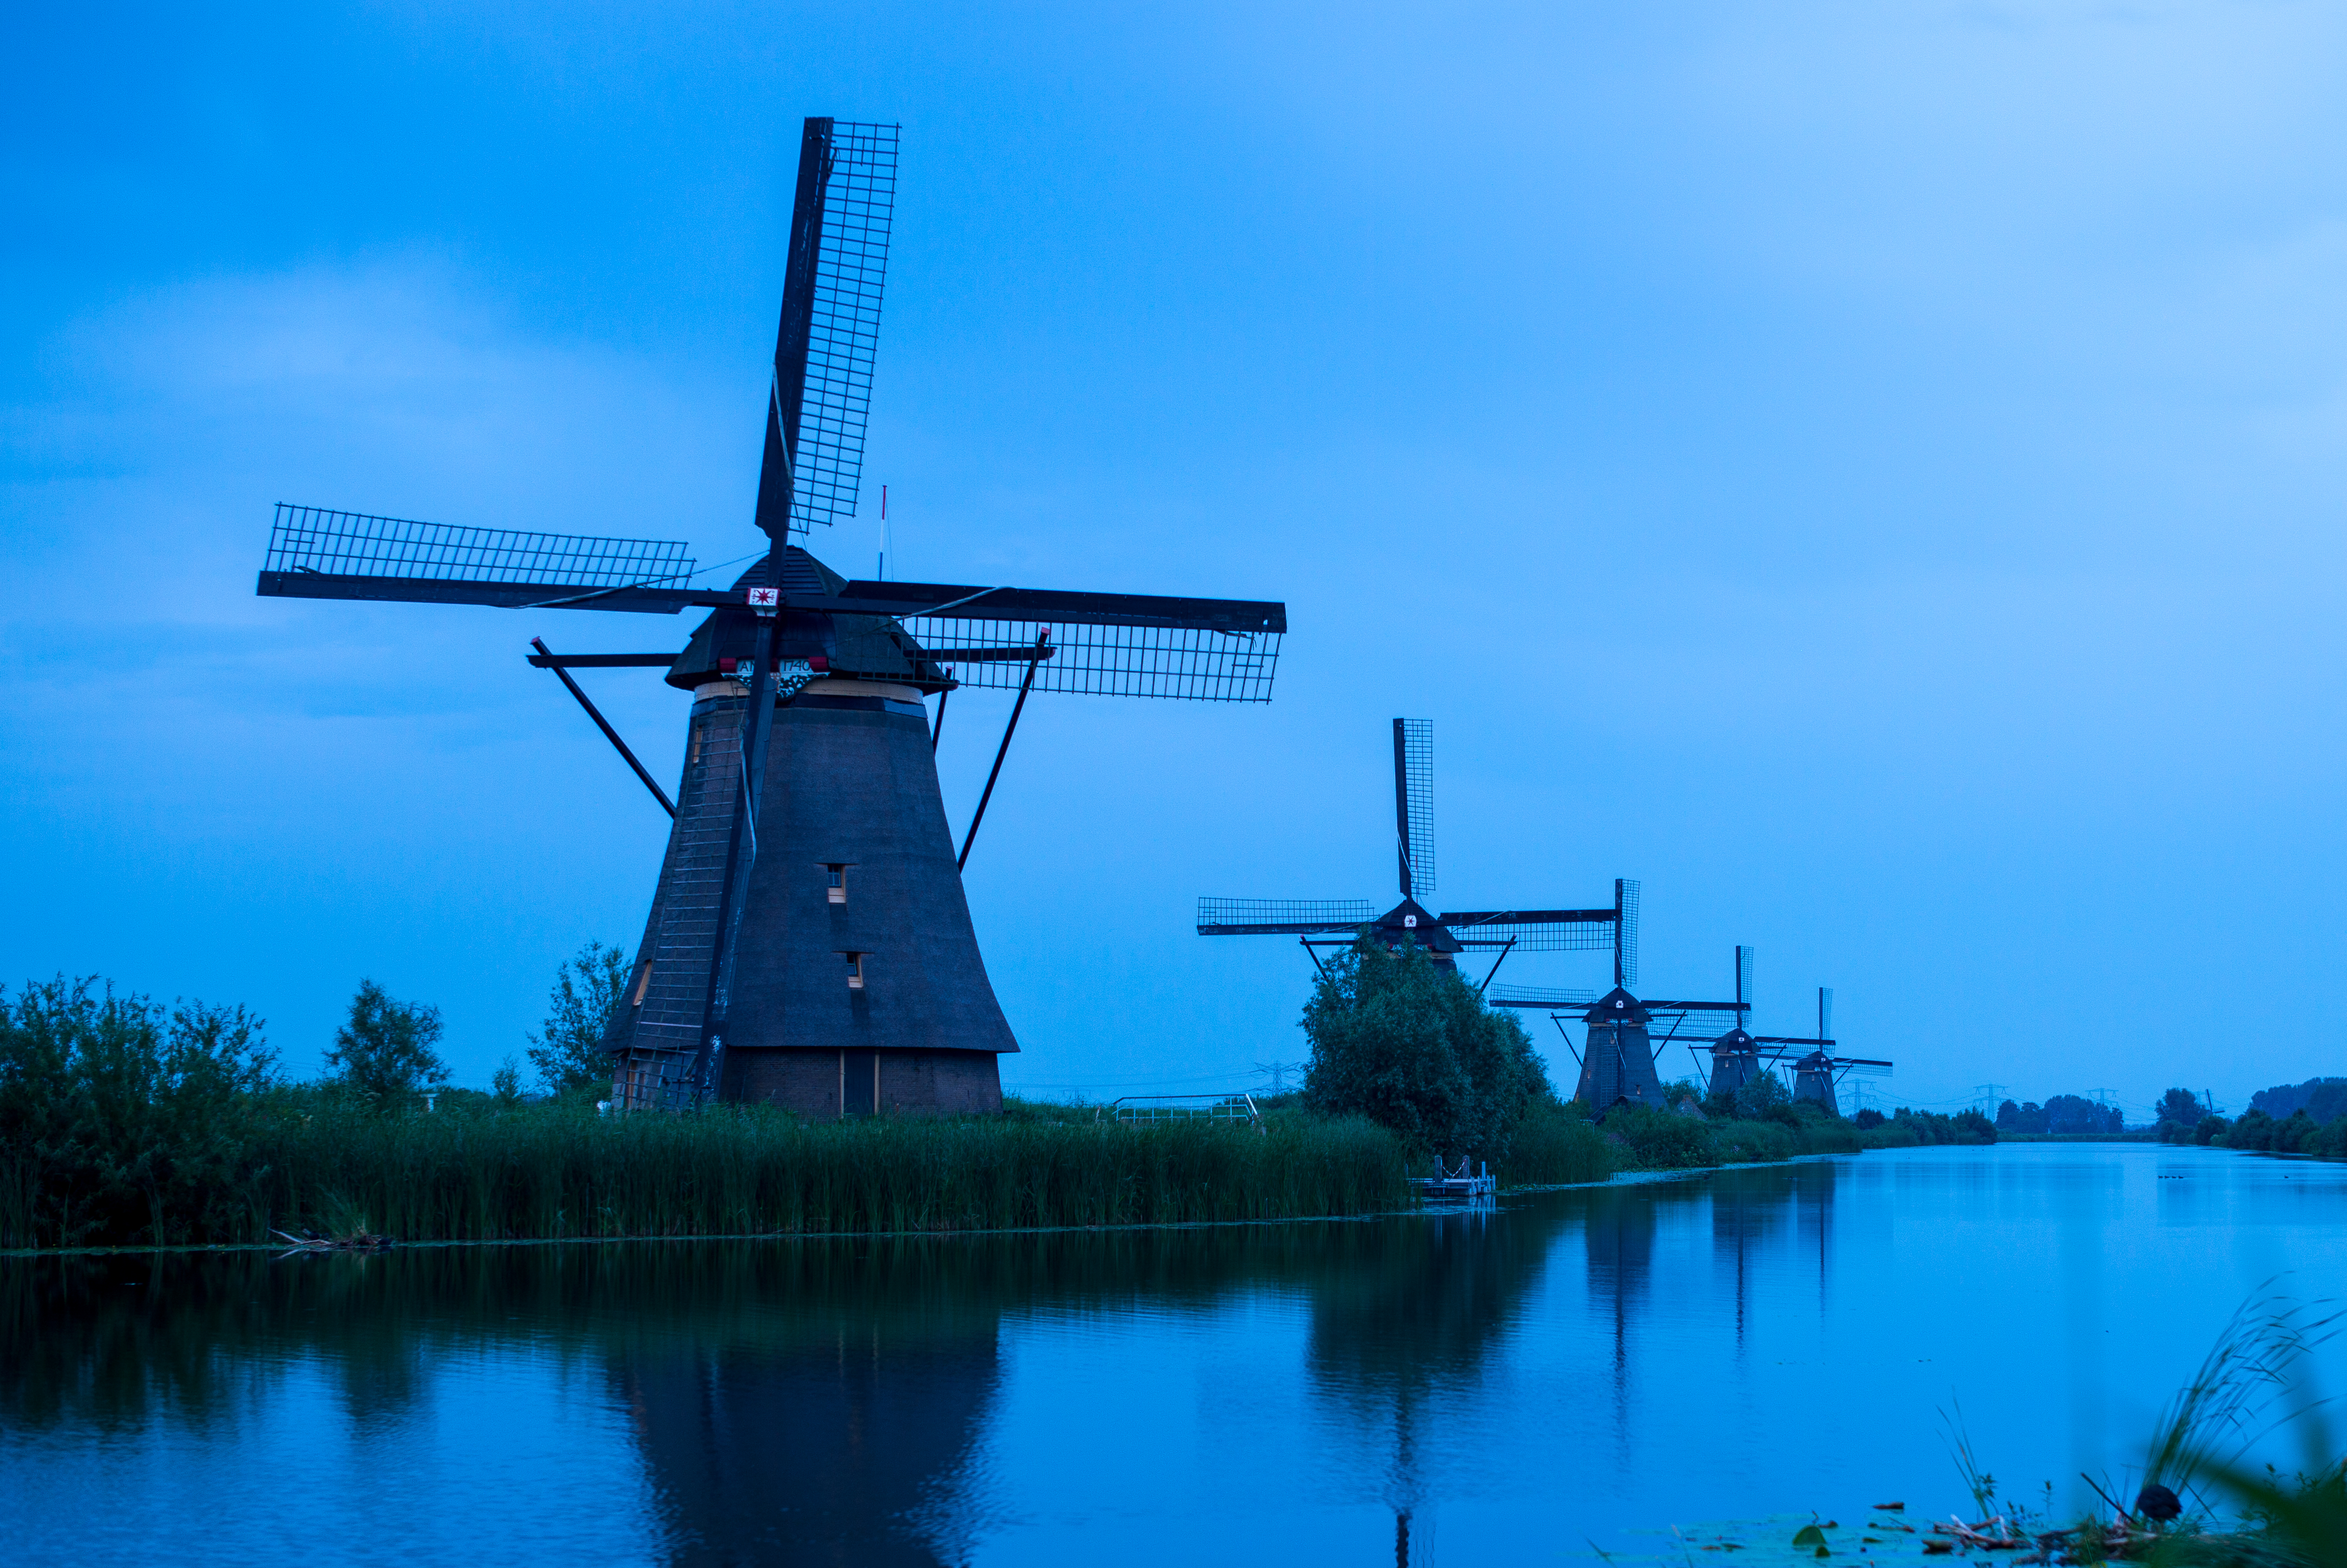
landscape, night, hour, windmill, wind, building, canal, europe, machine, blue, world, holland, netherlands, mill, m, tripod, dutch, wind farm, 50, heritage, unesco, windmills, site, leica, 240, summilux, kinderdijk